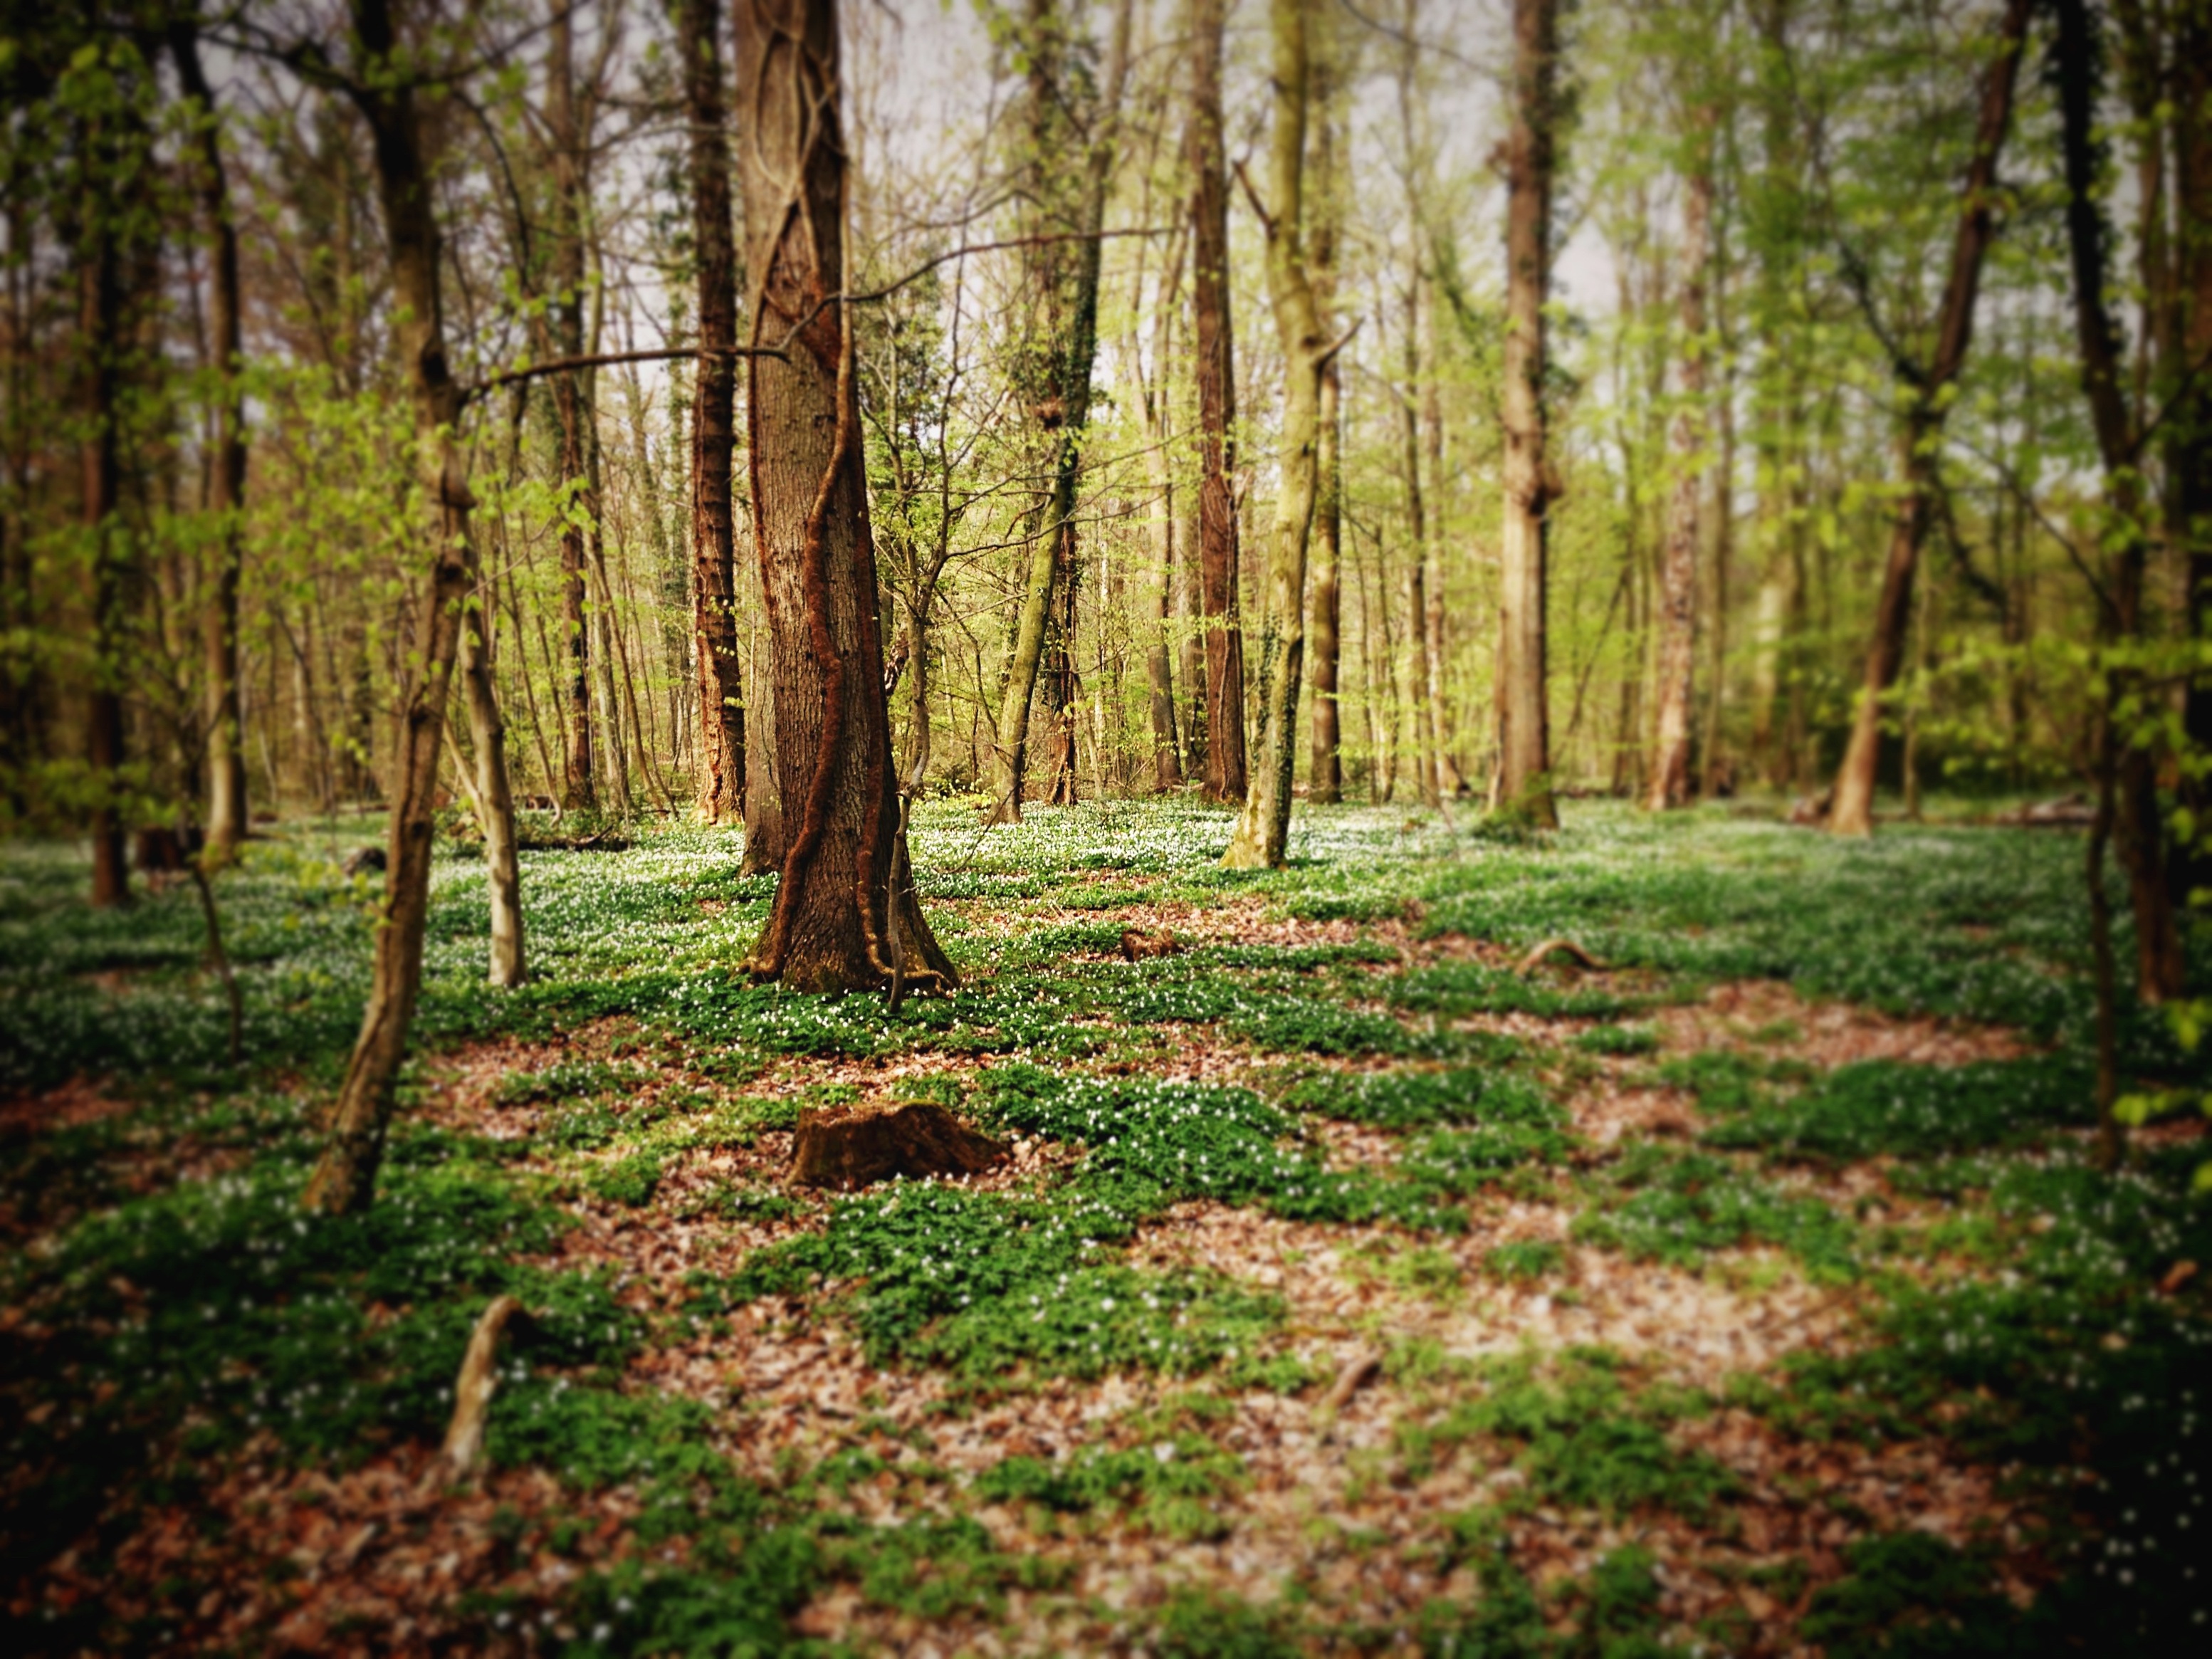
landscape, tree, nature, forest, grass, wilderness, branch, plant, trail, sunlight, leaf, log, spring, green, autumn, season, flowers, trees, tribe, leaves, deciduous, grove, woodland, habitat, mood, ecosystem, baustamm, fairy tale forest, biome, old growth forest, natural environment, woody plant, temperate broadleaf and mixed forest, temperate coniferous forest